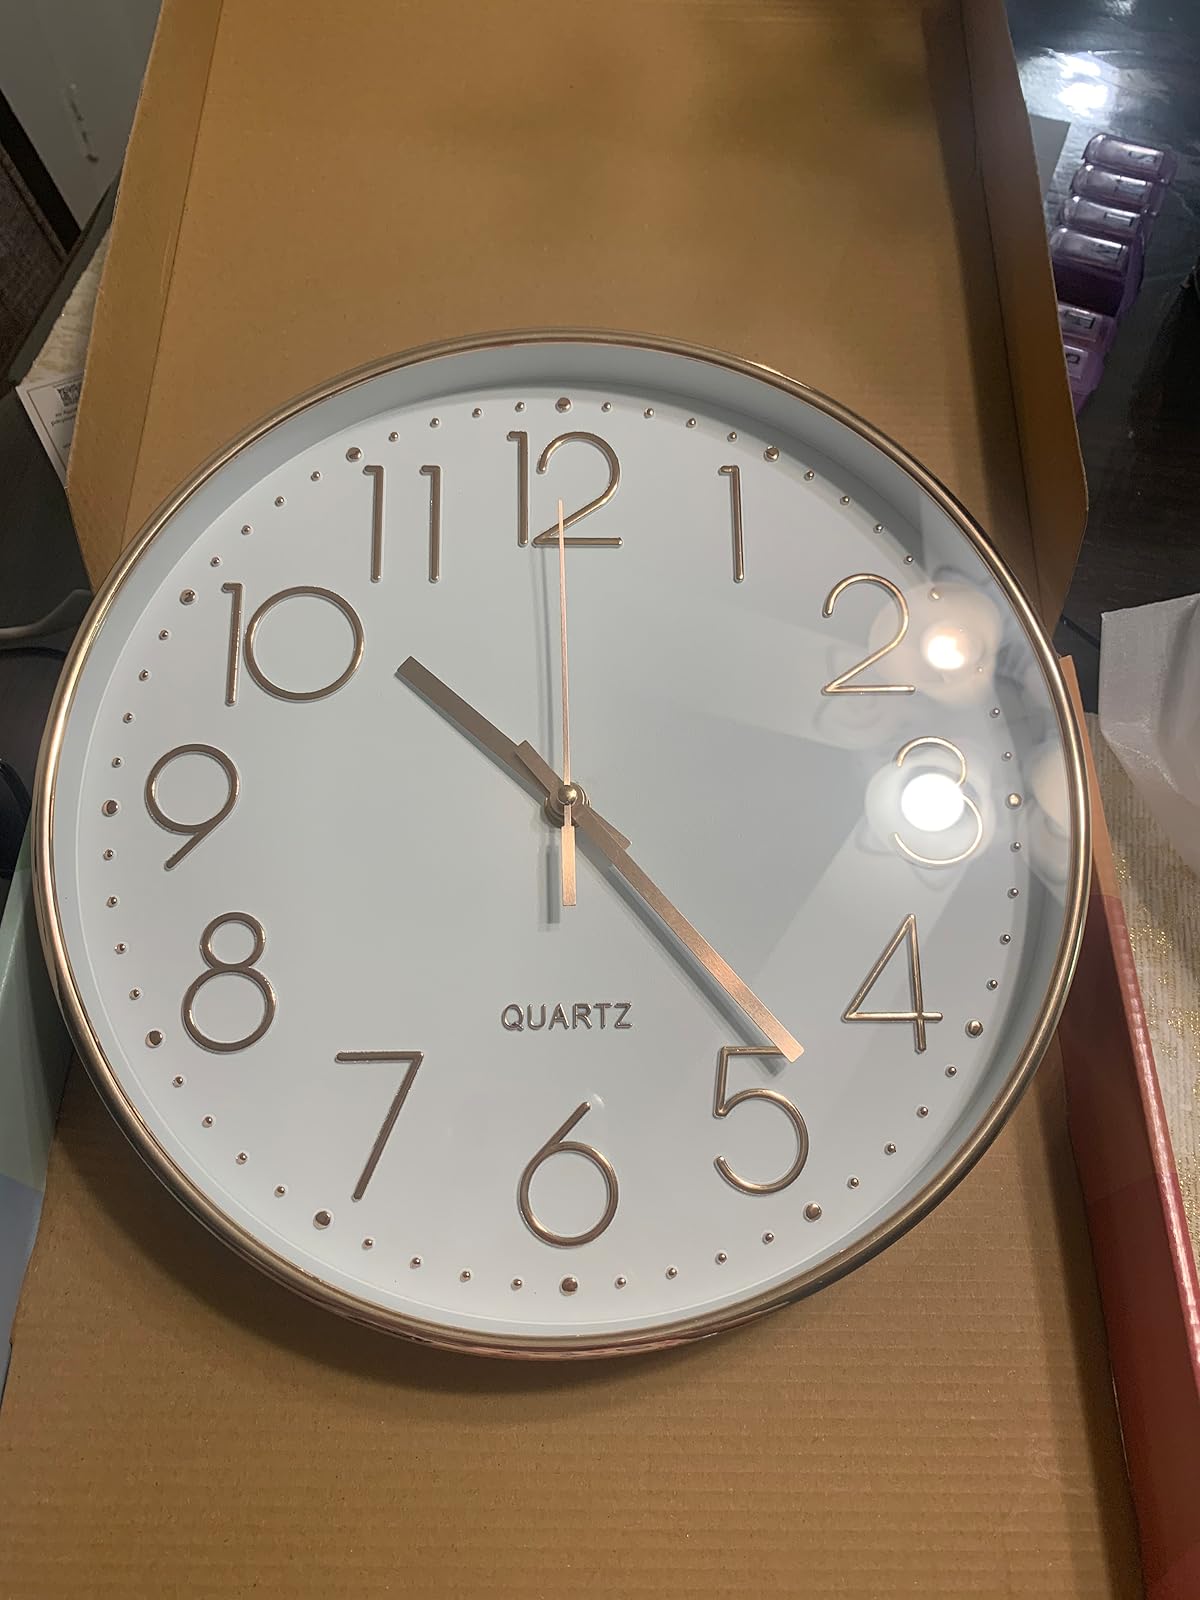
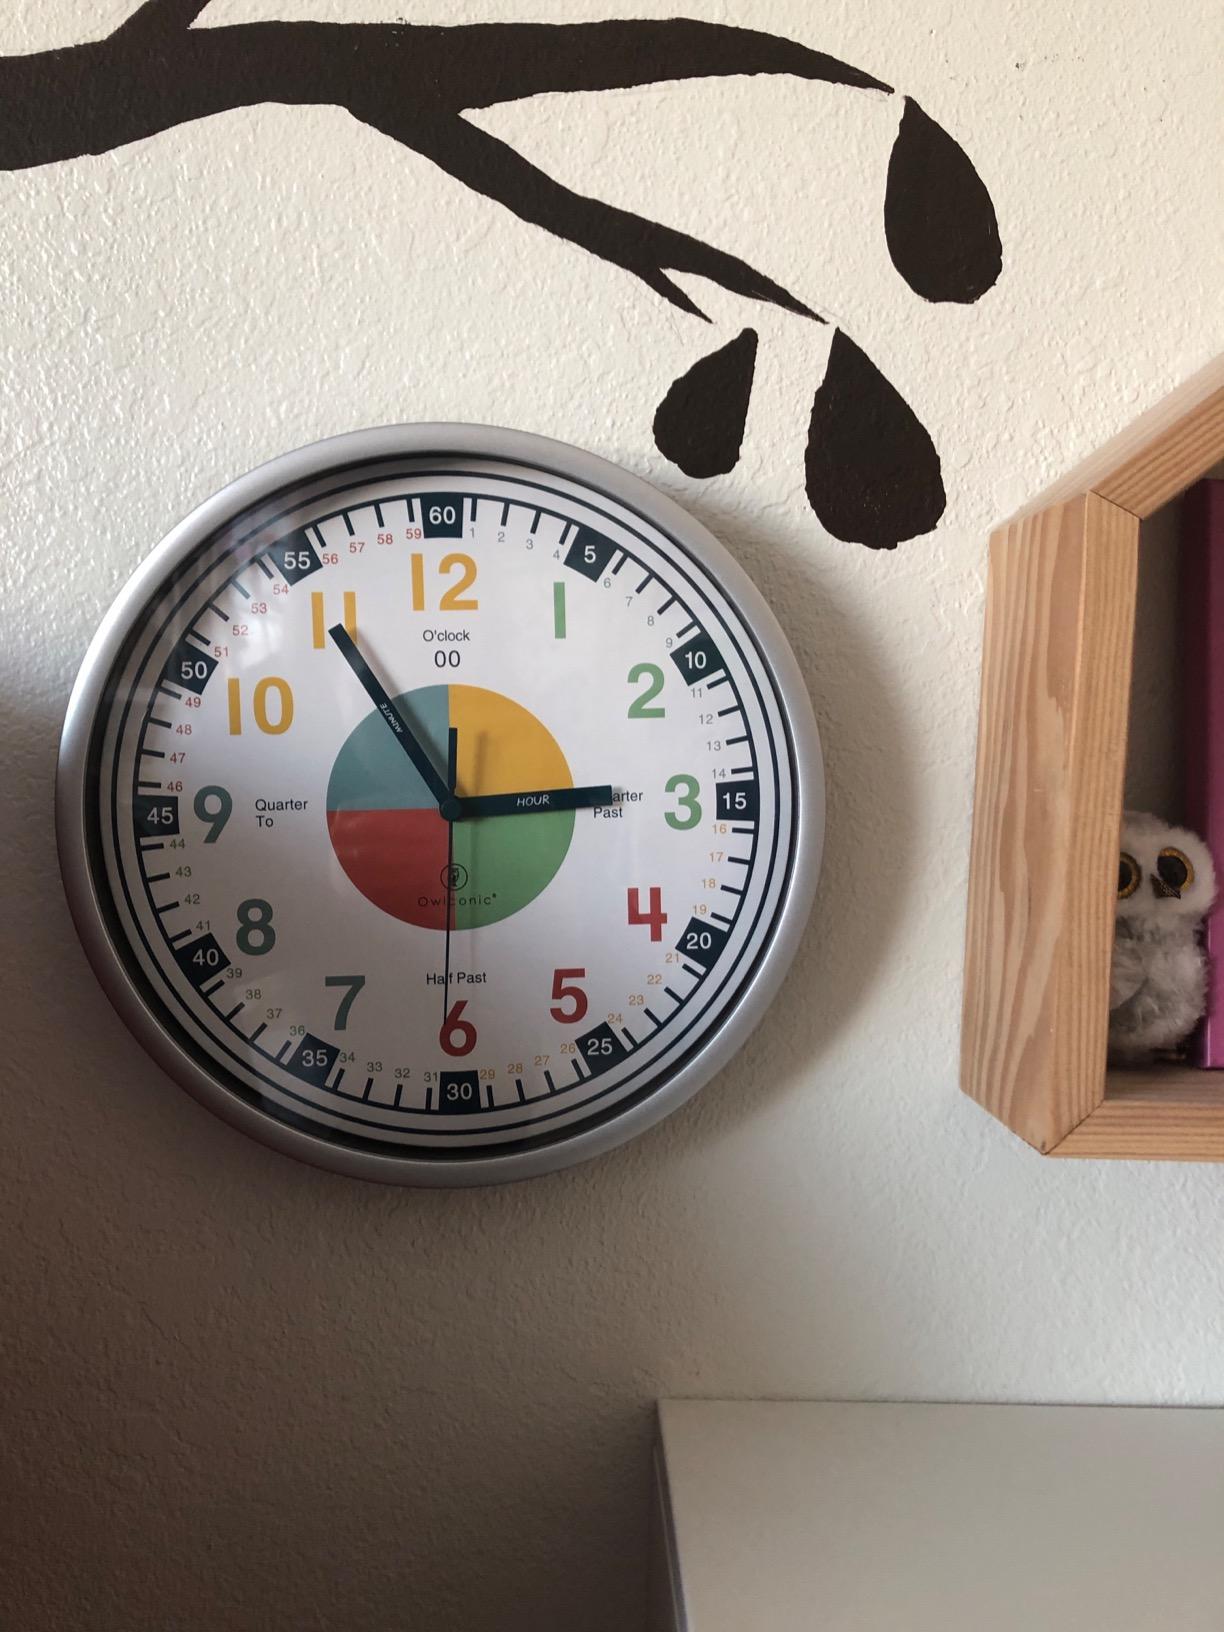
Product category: clock
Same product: no